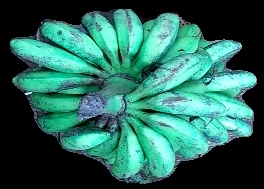
Variety: rasbale
Grade: grade3